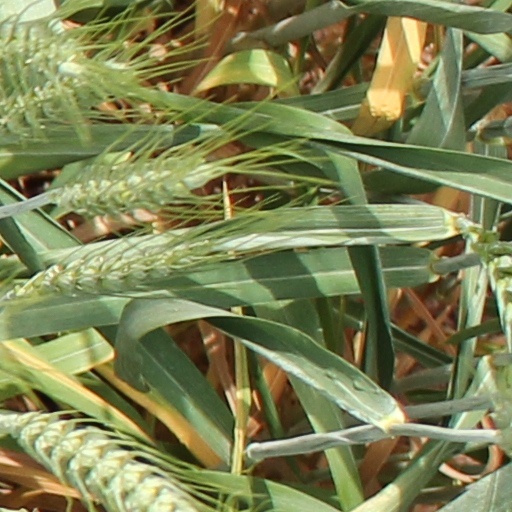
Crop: wheat